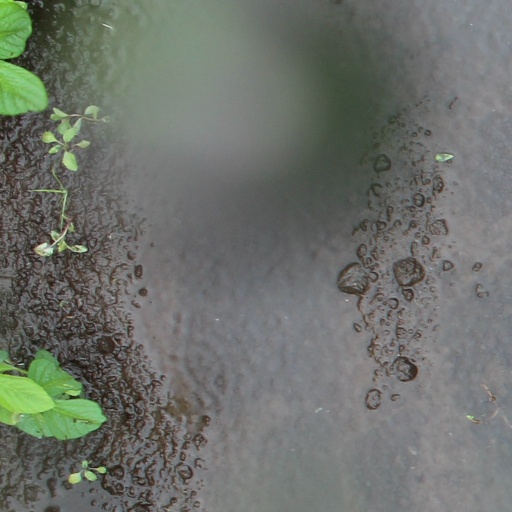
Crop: soybean